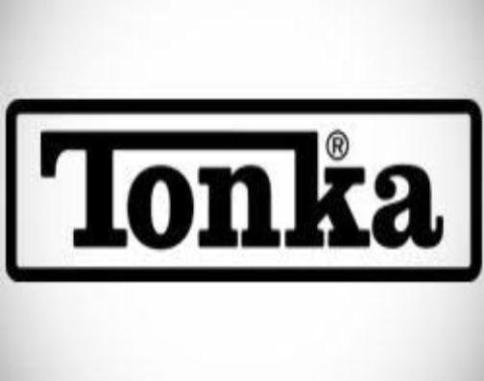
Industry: Leisure